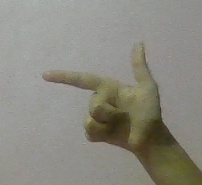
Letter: yaa